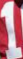
Number: 1